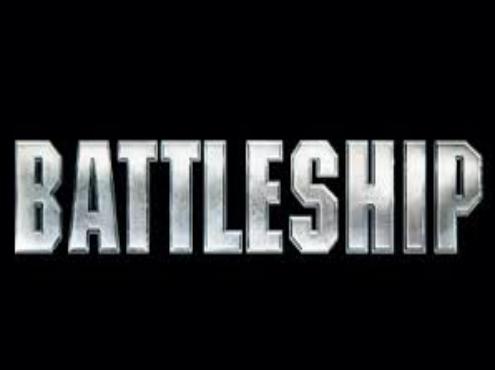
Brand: battleship
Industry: Leisure